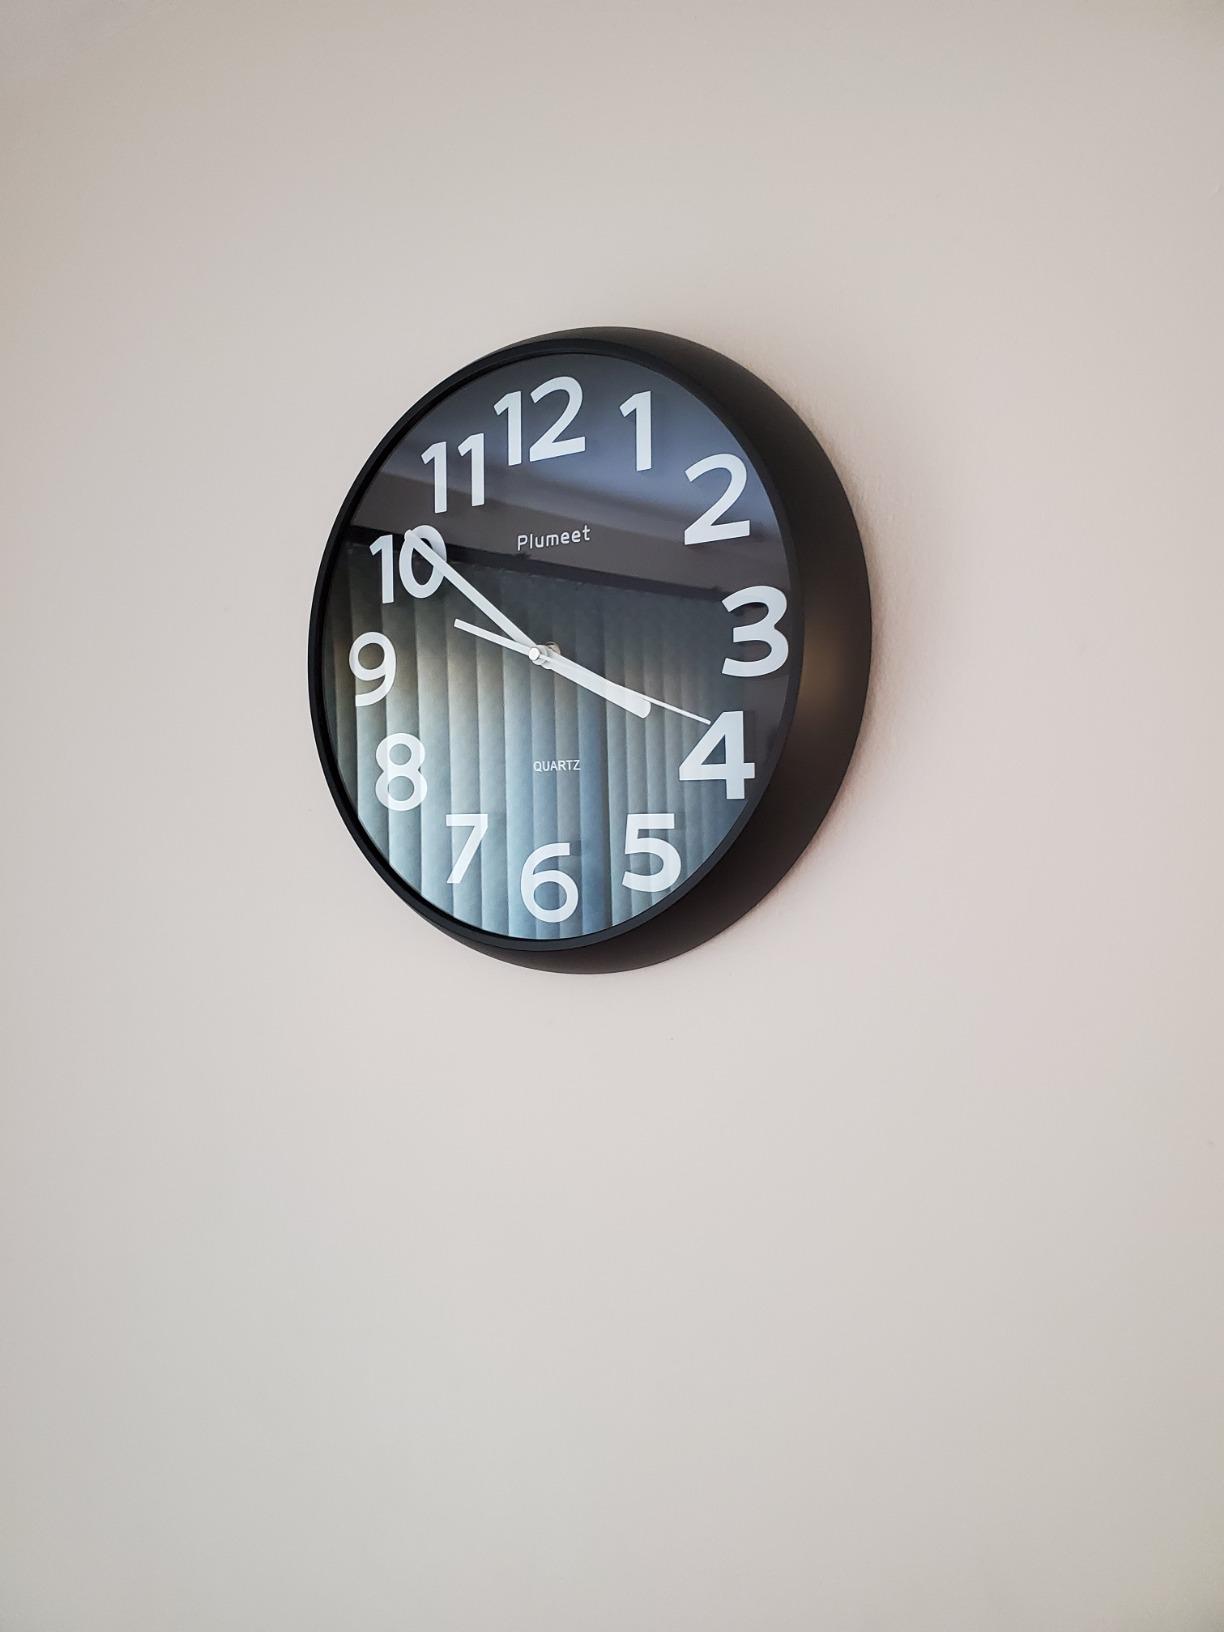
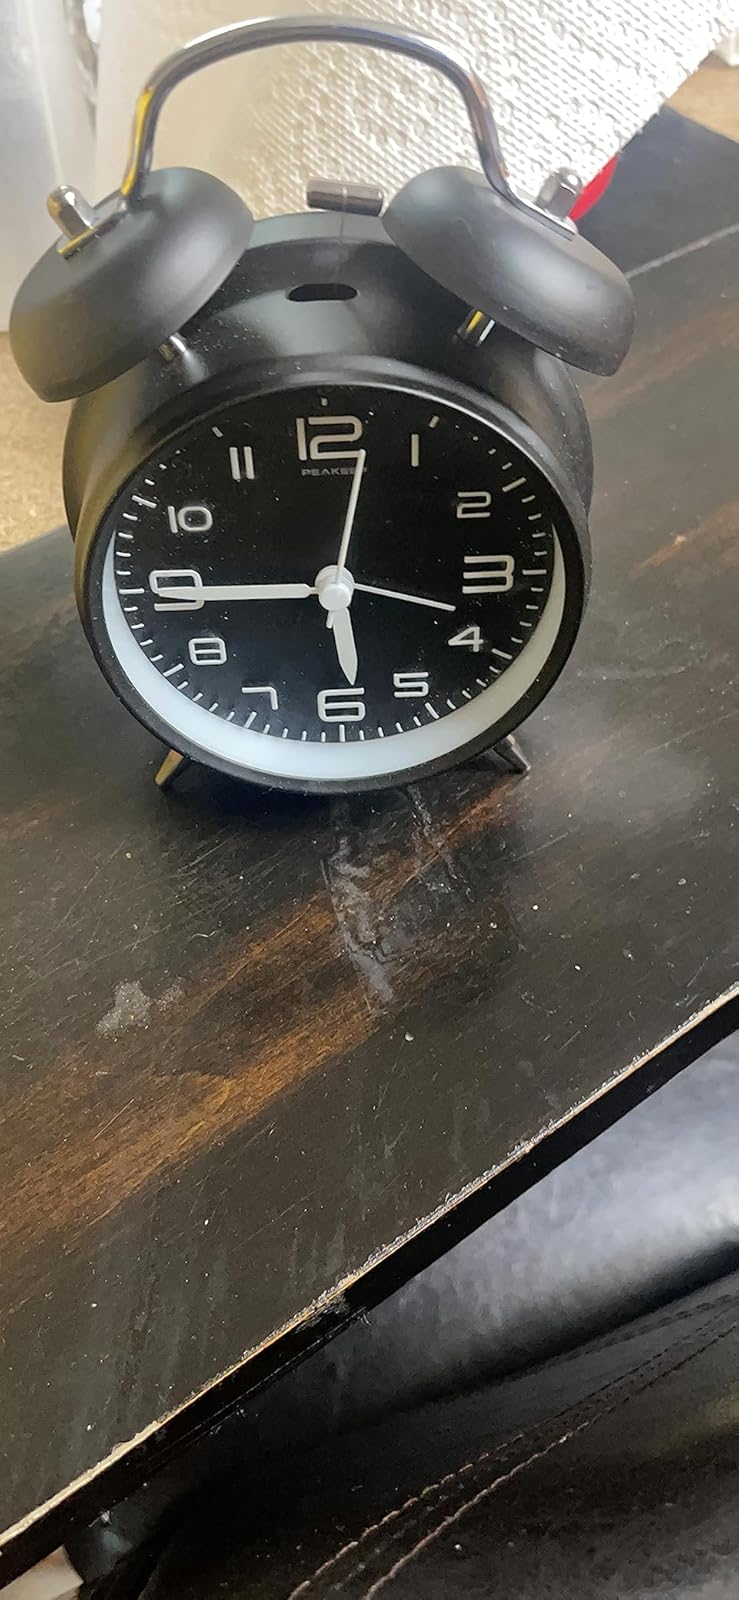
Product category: clock
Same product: no